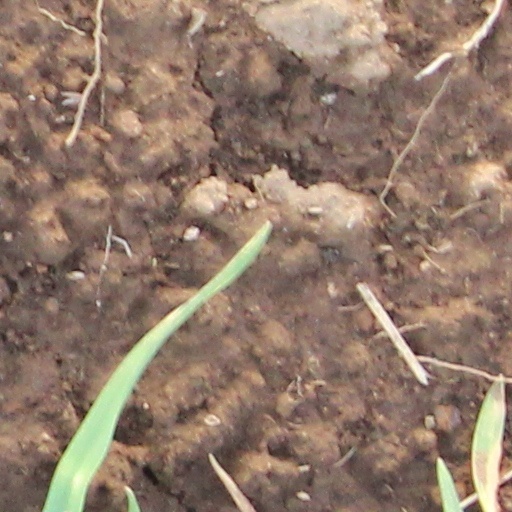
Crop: wheat